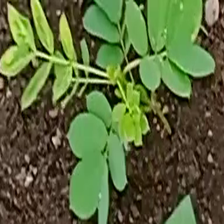
Weed species: Sicklepod_(Senna obtusifolia)